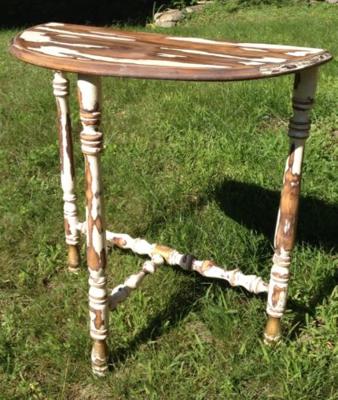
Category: table